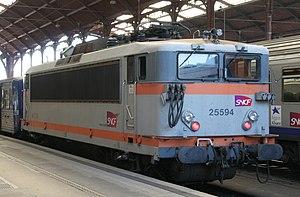
Les BB 25500 sont des locomotives électriques de la SNCF livrées du 19 mai 1964 au 14 janvier 1976.
Cette liste recense les parcs de matériels roulants utilisés par le réseau TER Grand Est.
On appelle livrée la décoration extérieure d'un matériel roulant ferroviaire. Au cours de son histoire, depuis 1938, la Société nationale des chemins de fer français a utilisé de nombreuses livrées liées aux modes et aux changements de matériels. Certaines sont des essais sans lendemain sur quelques machines, d'autres sont de véritables marqueurs de l'identité de l'entreprise, par exemple la livrée « béton ».